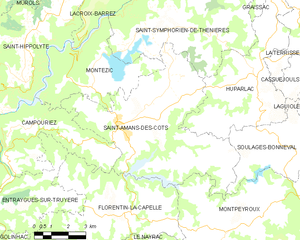
Saint-Amans-des-Cots est une commune française à 738 m d'altitude, située dans le département de l'Aveyron en région Occitanie.